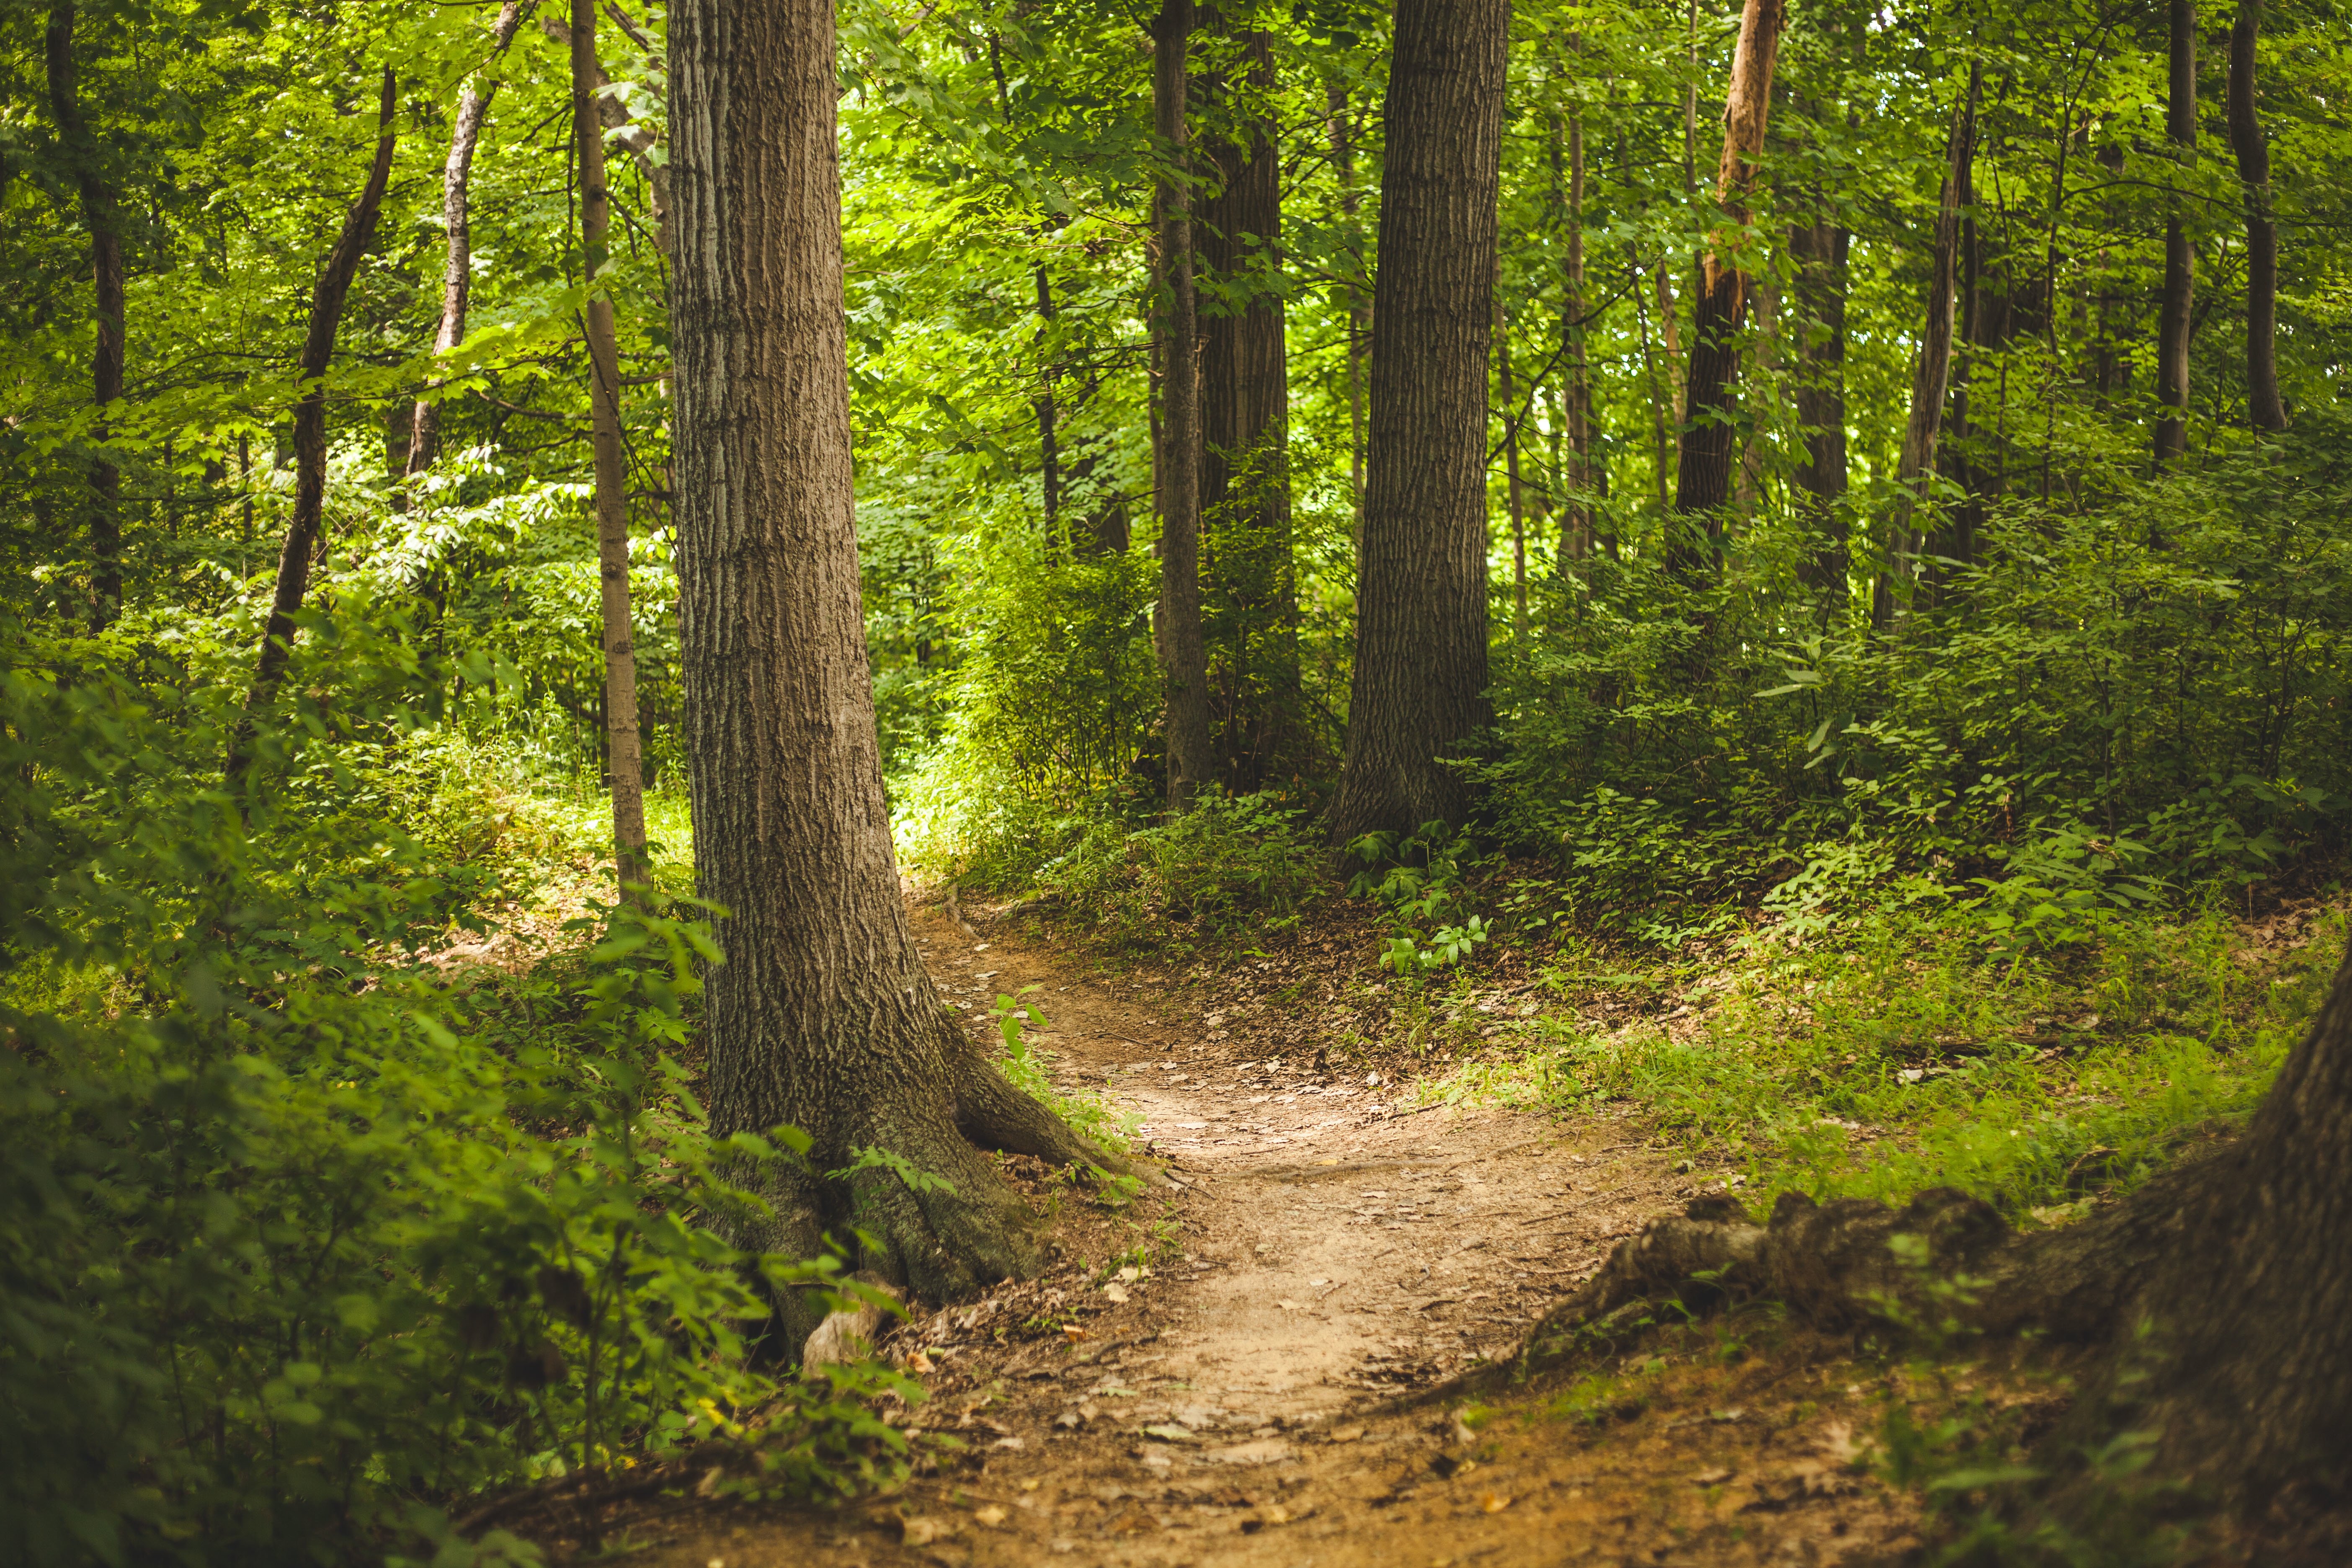
tree, nature, forest, wilderness, plant, trail, sunlight, leaf, stream, jungle, autumn, ridge, vegetation, rainforest, deciduous, woodland, habitat, ecosystem, biome, old growth forest, natural environment, woody plant, temperate broadleaf and mixed forest, temperate coniferous forest